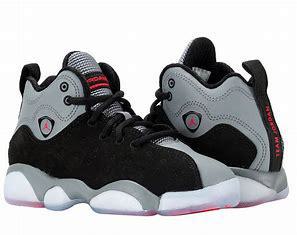
Brand: Jordan
Model: Jumpman Two Trey